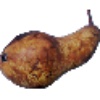
Label: pear_abate